Raymond Williams

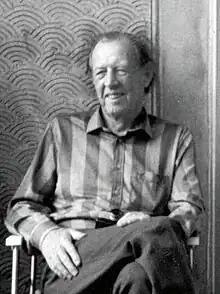
Williams at Saffron Walden

Raymond Henry Williams (31 August 1921 – 26 January 1988) was a Welsh socialist writer, academic, novelist and critic influential within the New Left and in wider culture. His writings on politics, culture, the media and literature contributed to the Marxist critique of culture and the arts. Some 750,000 copies of his books were sold in UK editions alone, and there are many translations available. His work laid foundations for the field of cultural studies and cultural materialism.